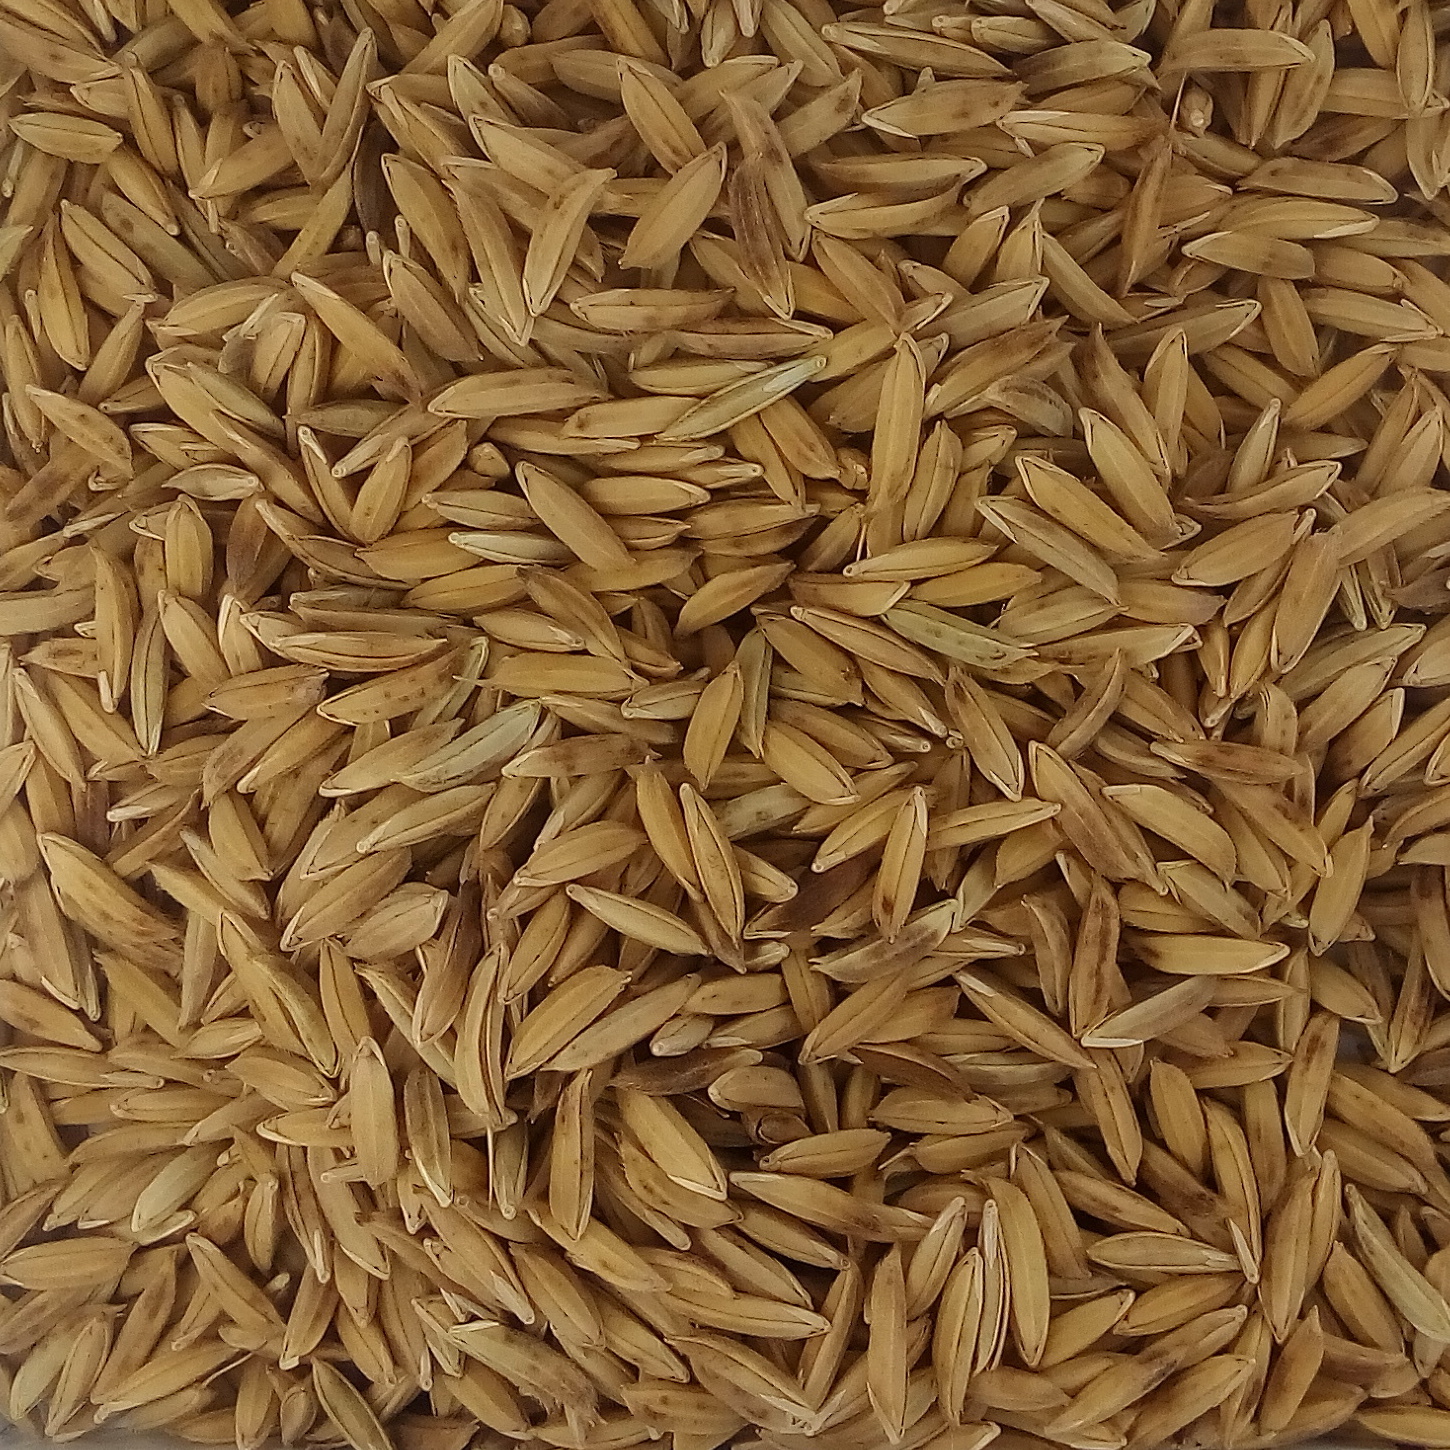
Rice seed variety: BAS_370